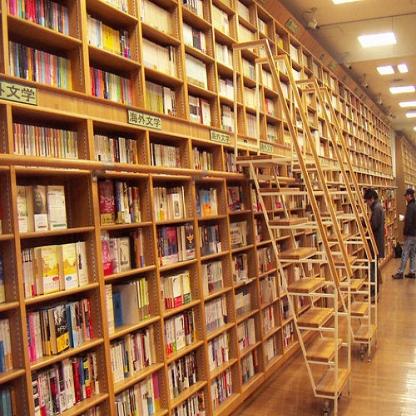
Scene: Indoor